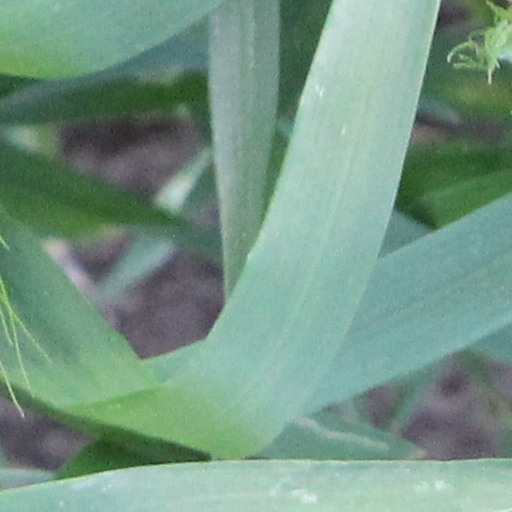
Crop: wheat